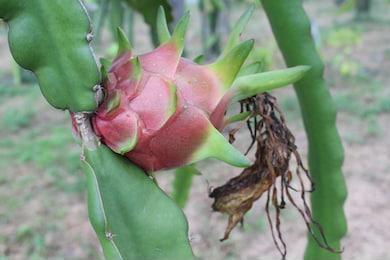
Label: Dragonfruit